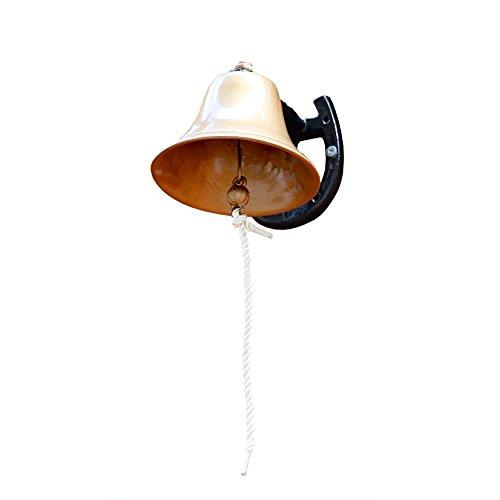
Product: Gorilla Playsets 09-0001 Dinner Bell Swing Set Accessory
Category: Toys & Games | Sports & Outdoor Play | Play Sets & Playground Equipment | Play Set Attachments
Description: Effortlessly mounts to all Gorilla Playsets swing sets and most other wooden playsets for easy compatibility.
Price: $24.86
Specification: ProductDimensions:5.8x4.5x4.2inches|ItemWeight:1.25pounds|ShippingWeight:1.25pounds(Viewshippingratesandpolicies)|ASIN:B000XH754E|Itemmodelnumber:09-0001|Manufacturerrecommendedage:36months-11years